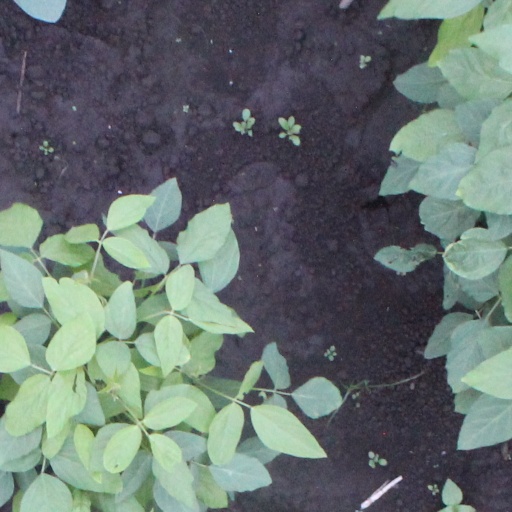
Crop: soybean